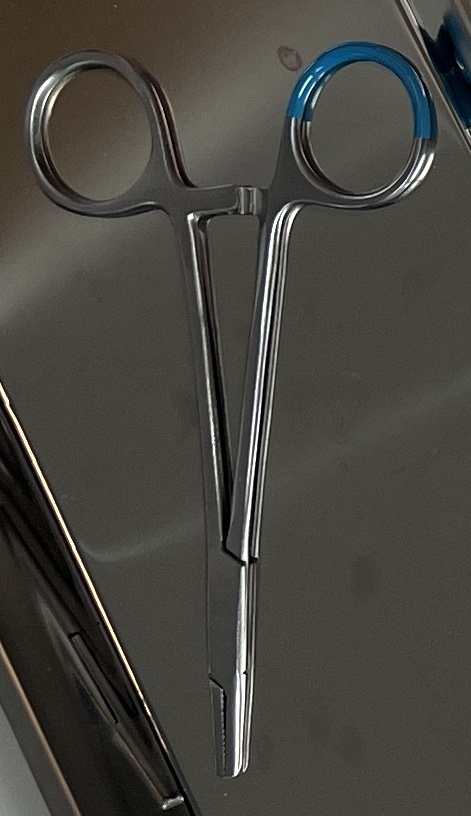
Hinged instrument state: closed